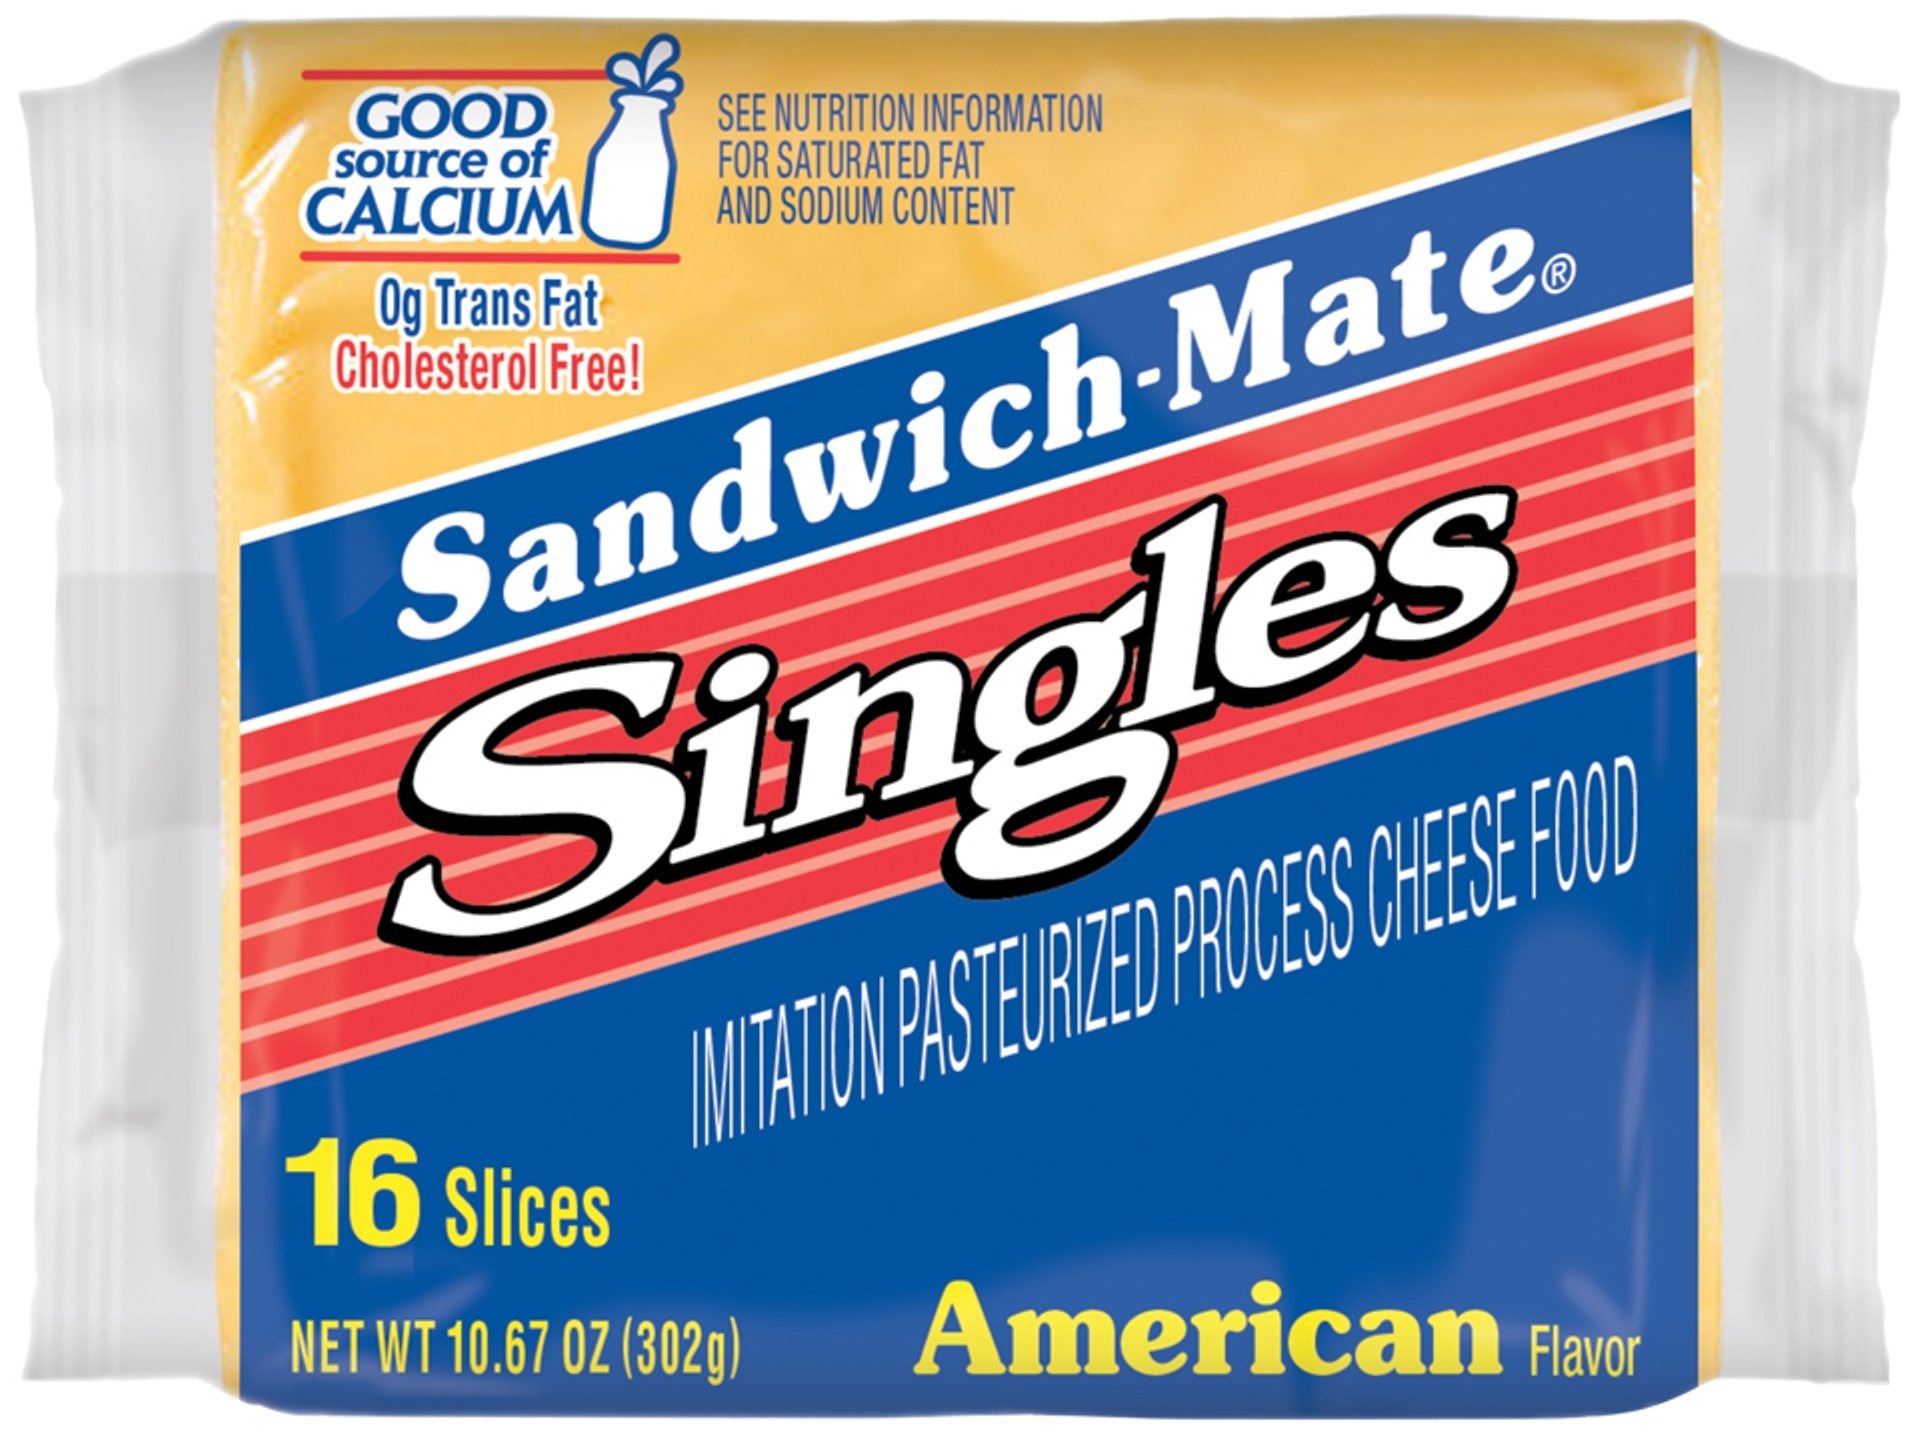
Item Name: Borden Sandwich Mate Sliced Cheese, 10.67 Ounce, Packaging may Vary.
Bullet Point 1: 100% farmer owned
Bullet Point 2: Pasteurized, prepared cheese product
Bullet Point 3: American cheese. Packaging may Vary.
Bullet Point 4: Borden Sandwich Mate Sliced Cheese, 10.67 Ounce
Value: 10.67
Unit: Ounce

Price: 1.32